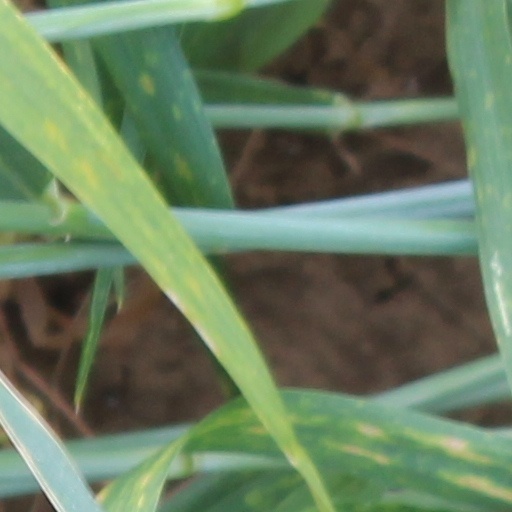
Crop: wheat